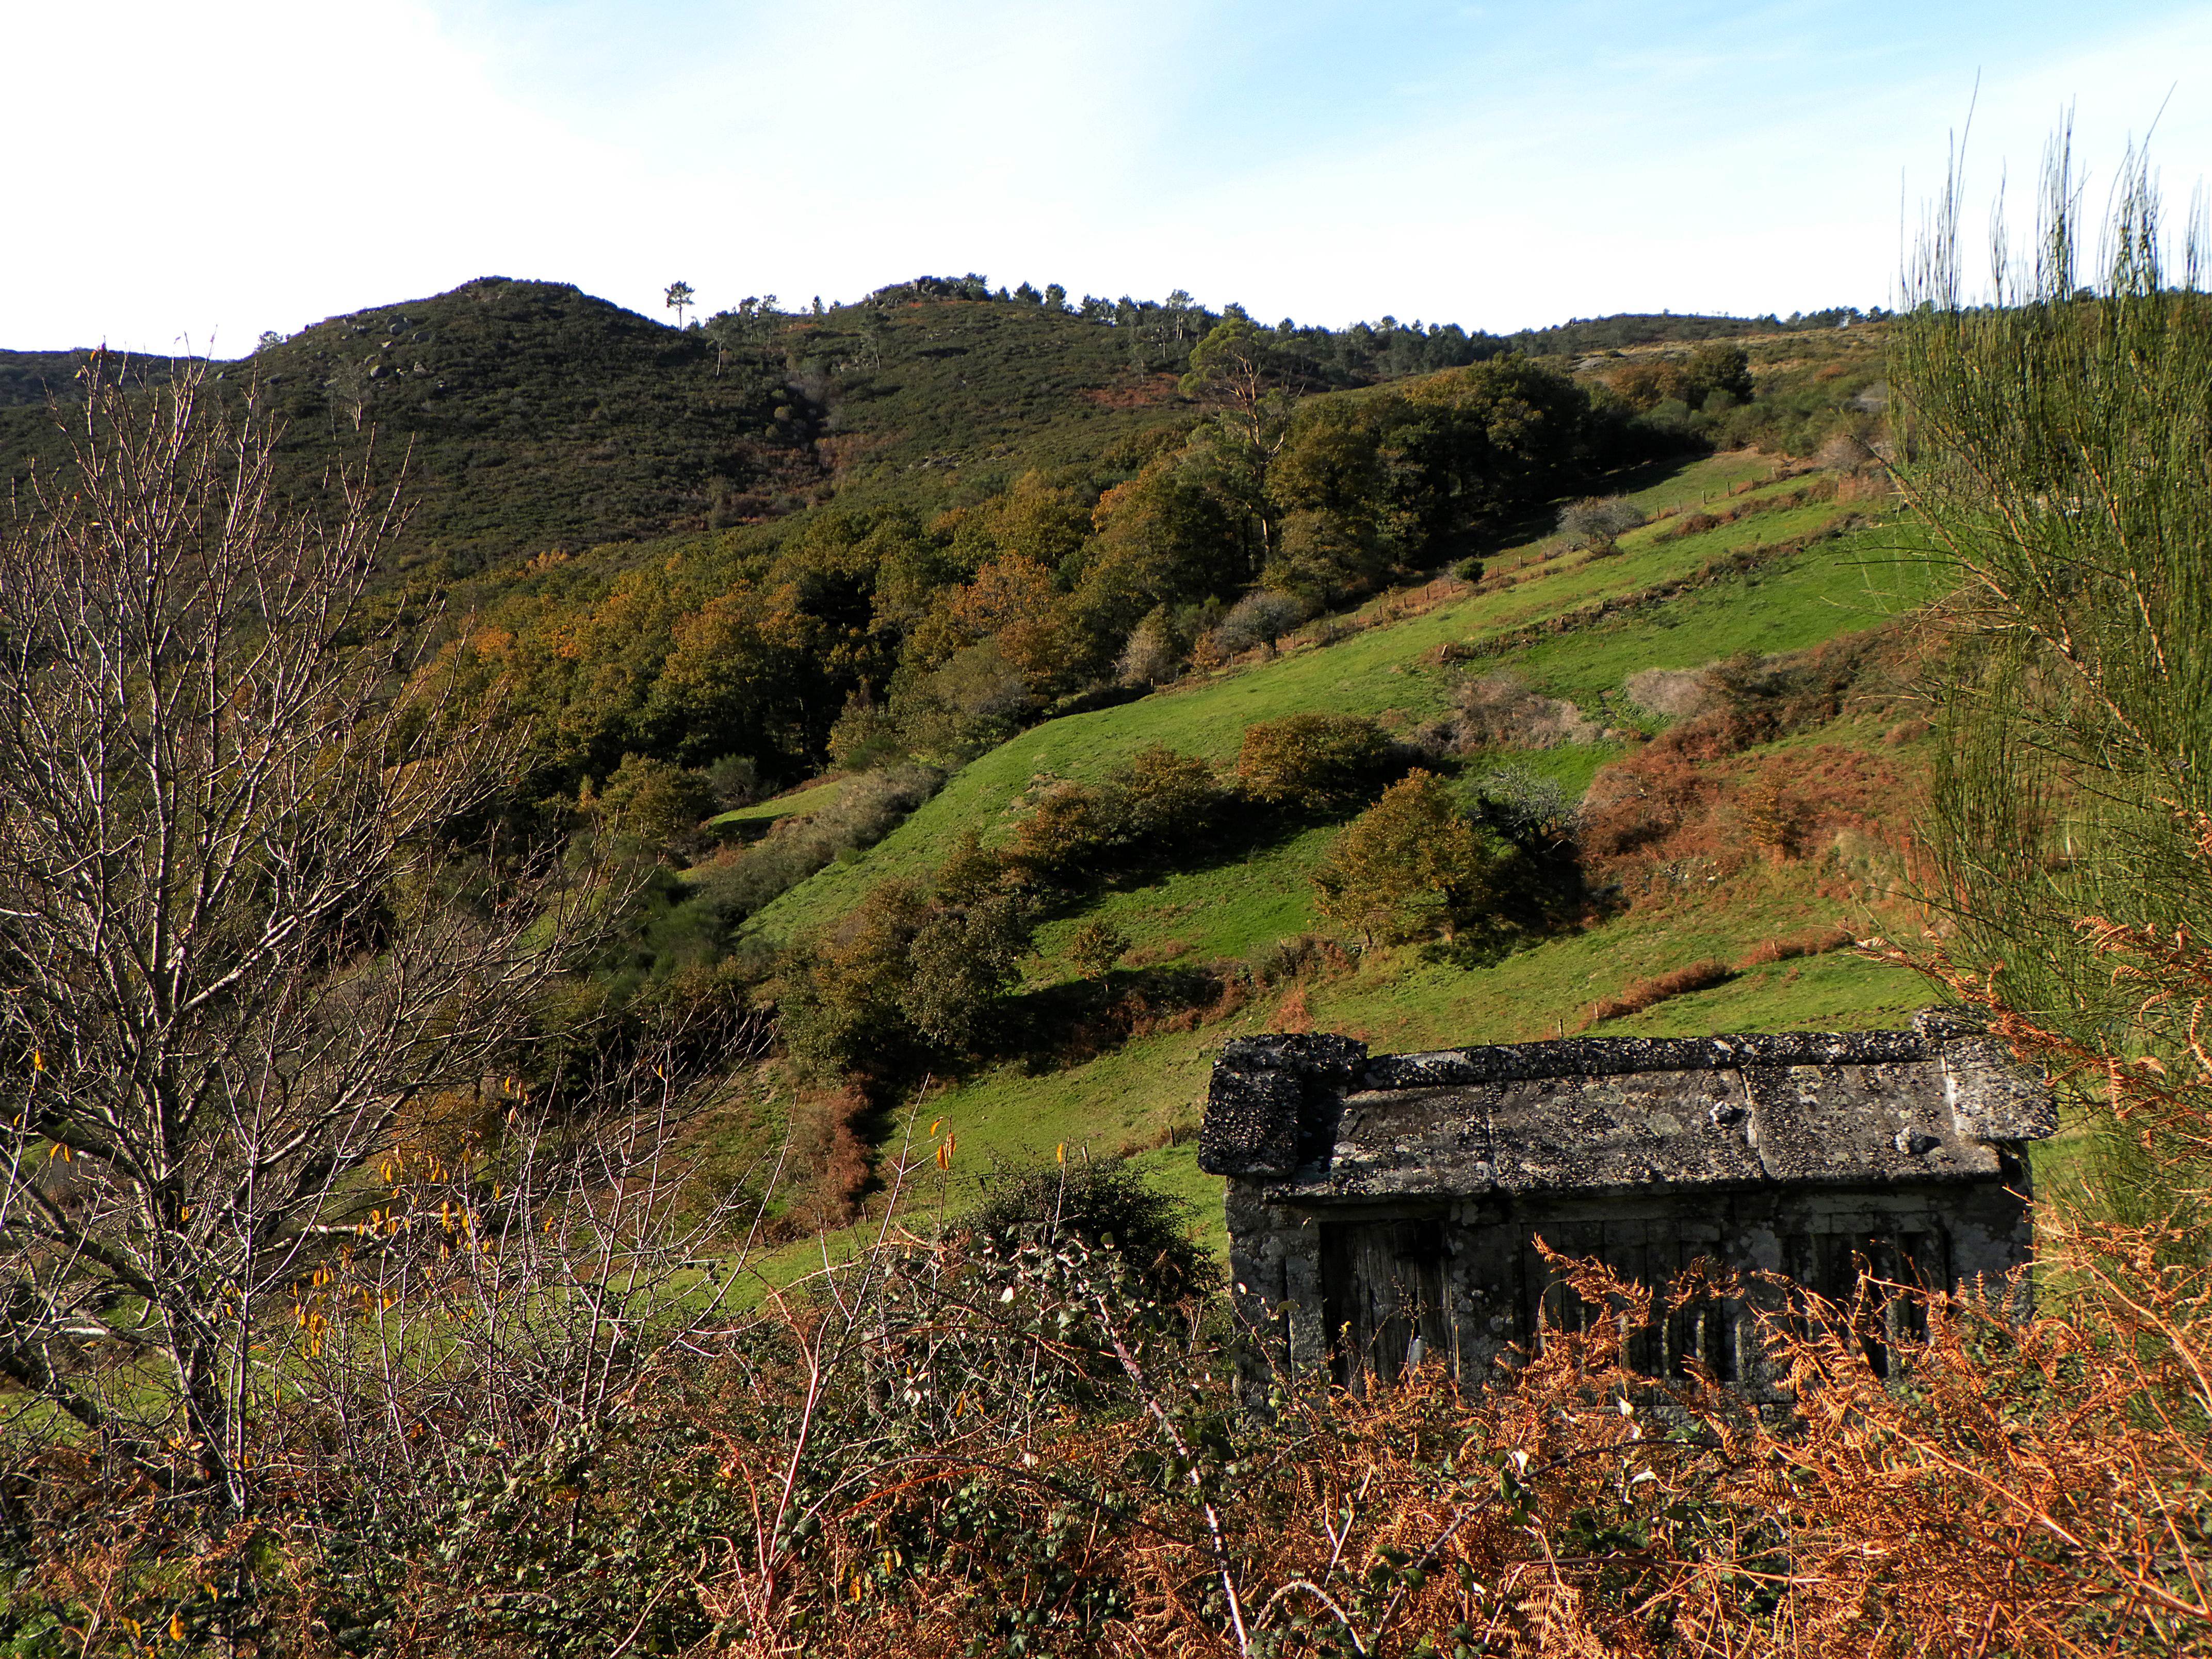
landscape, tree, forest, wilderness, mountain, trail, meadow, hill, autumn, highland, terrain, ridge, geology, plateau, fell, habitat, ecosystem, ggl1, gaby1, carros, canastros, horreos, rural area, natural environment, geographical feature